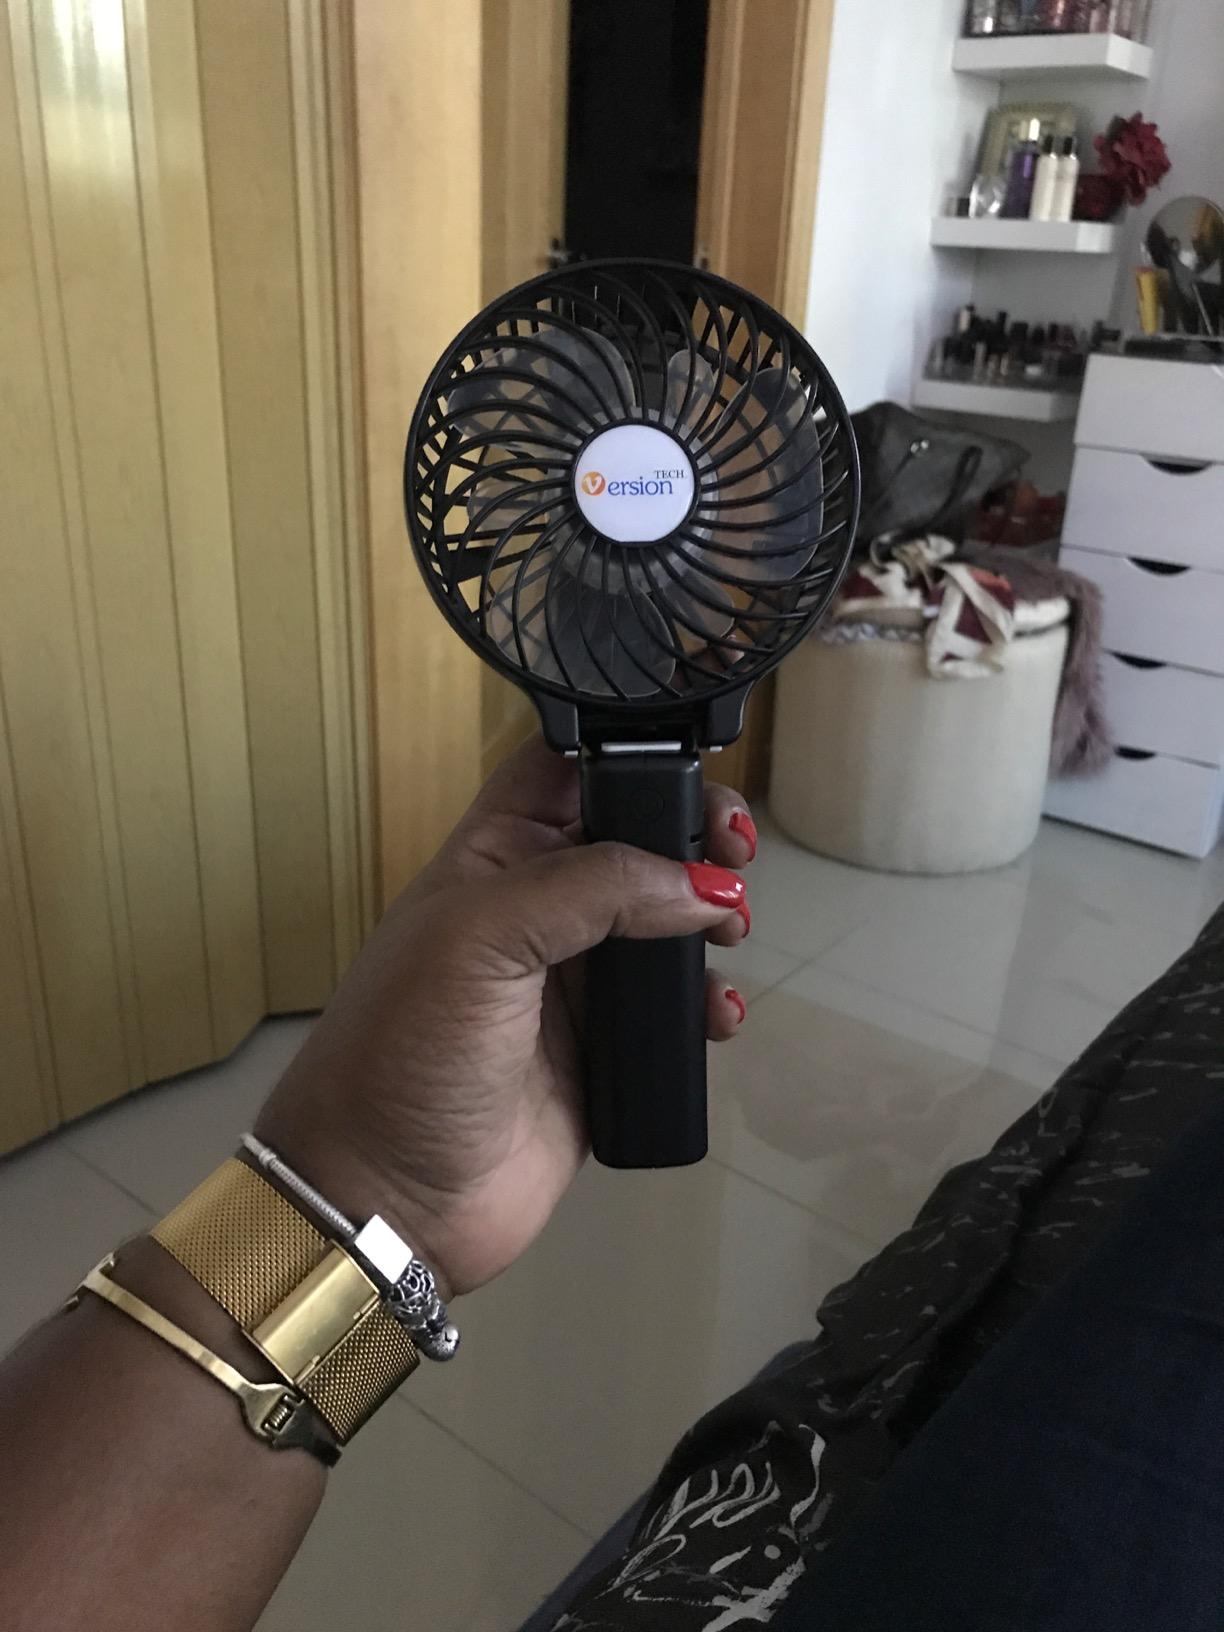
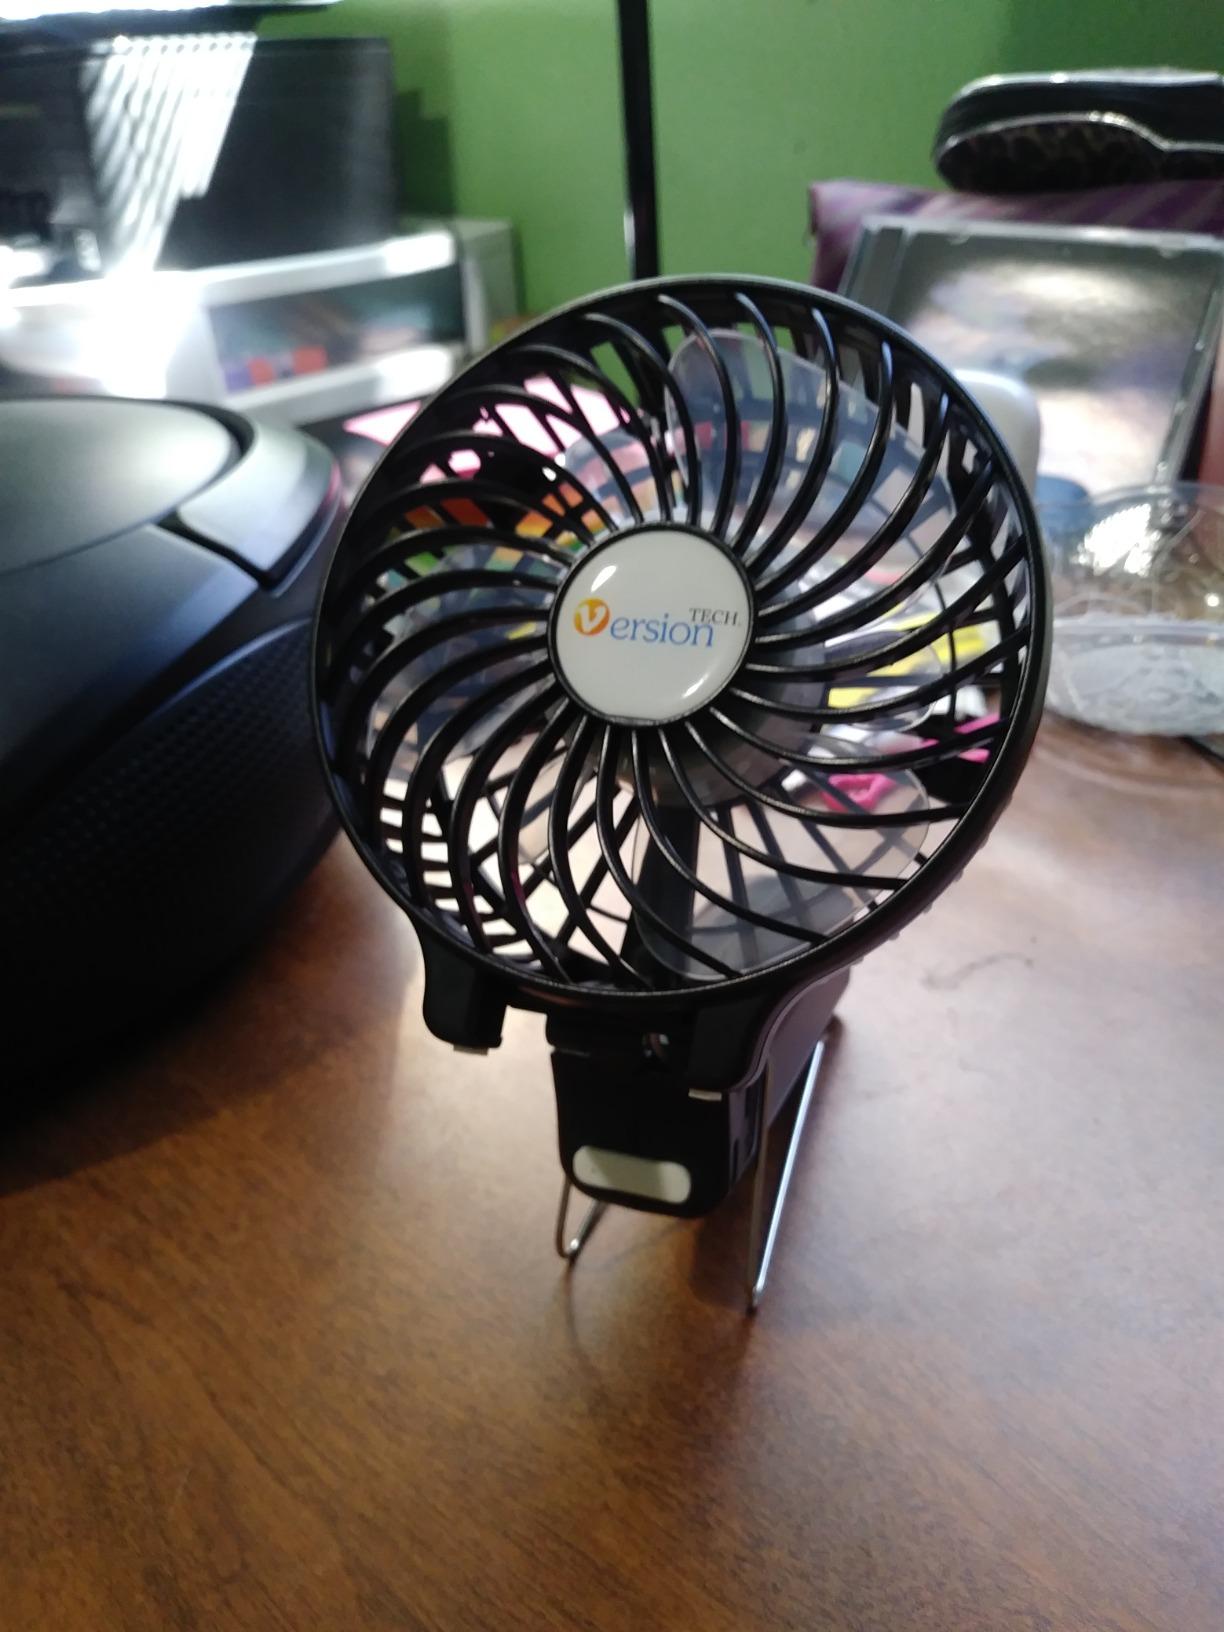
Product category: fan
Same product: yes